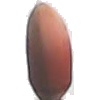
Label: Hazelnut 1